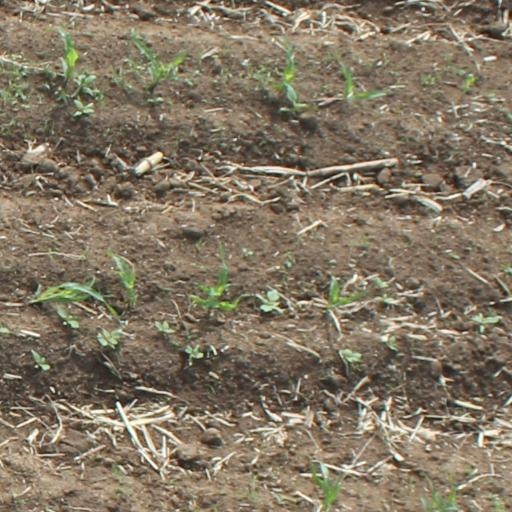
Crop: maize; corn